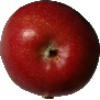
Label: braeburn_apple